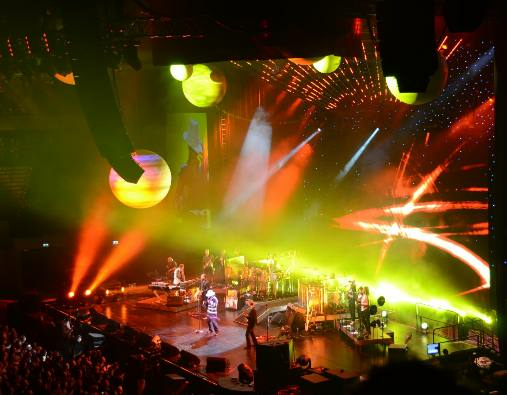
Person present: Yes